Houston Bcycle

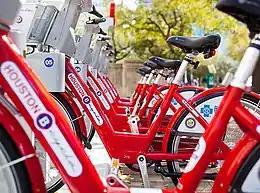
One of 38 stations in the Houston BCycle network

Houston BCycle was a bicycle-sharing system, owned and operated by Houston Bike Share, a non-profit organization that administers bike sharing for the City of Houston. There were over 150 stations located within the city limits, and over 1300 bicycles. Since June 30, 2024, the ride-sharing program has been discontinued.